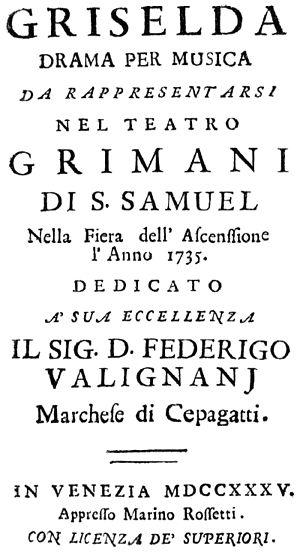
Griselda est un opéra en trois actes composé par Antonio Vivaldi. Le livret est une adaptation du texte d'Apostolo Zeno, lui-même basé sur une nouvelle du Décaméron de Boccace.
Antonio Lucio Vivaldi [anˈtɔːnjo ˈluːtʃo viˈvaldi], né le 4 mars 1678 à Venise et mort le 28 juillet 1741 à Vienne, est un violoniste et compositeur de musique classique italien. Il était également prêtre de l'Église catholique.